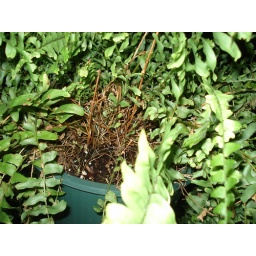
The hole in the plant that the bird has made.